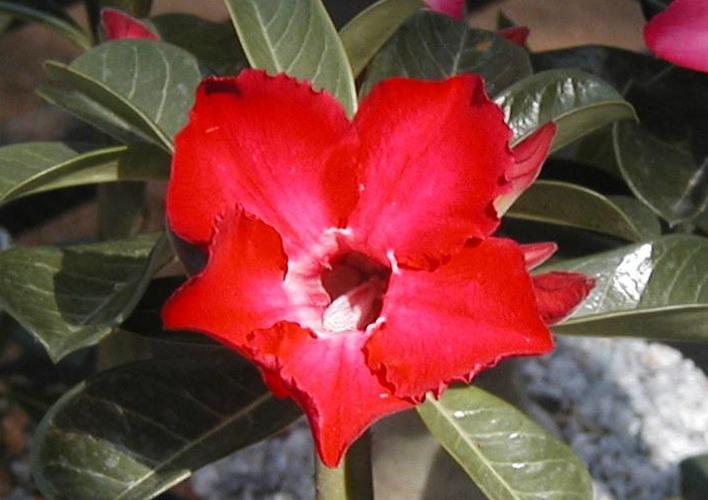
Label: desert-rose